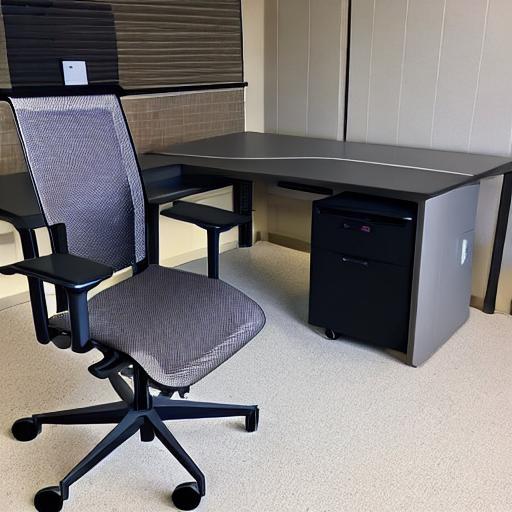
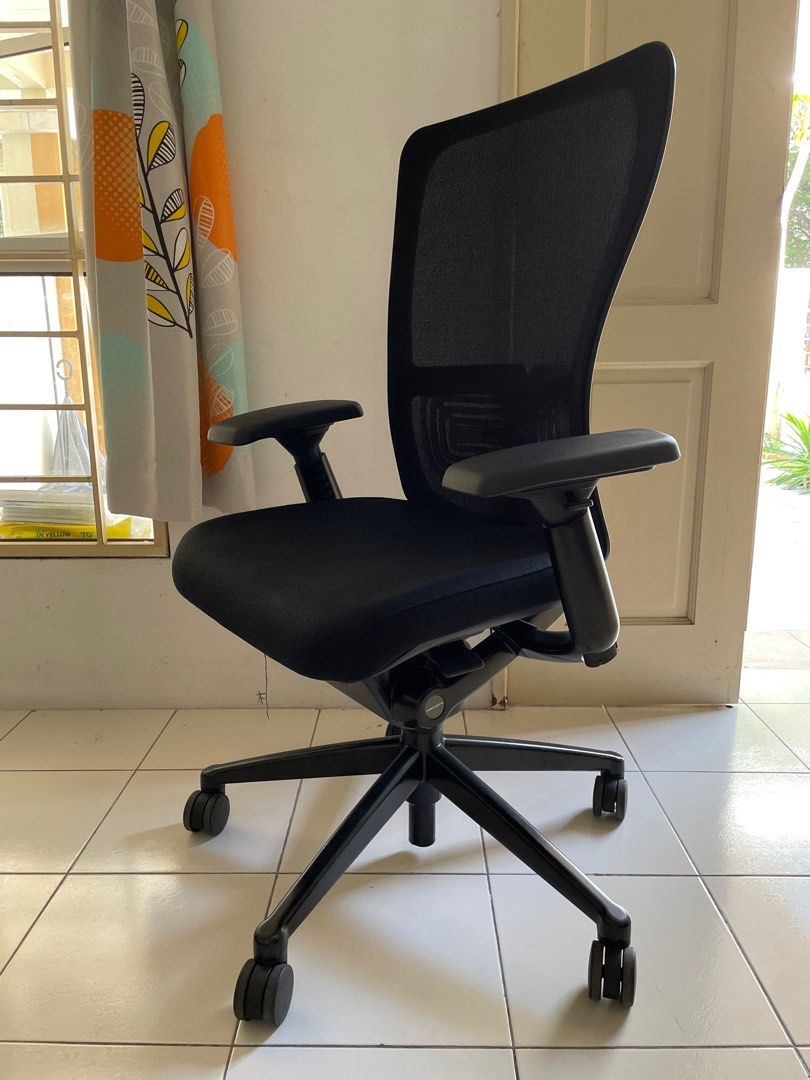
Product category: items_chair
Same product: no